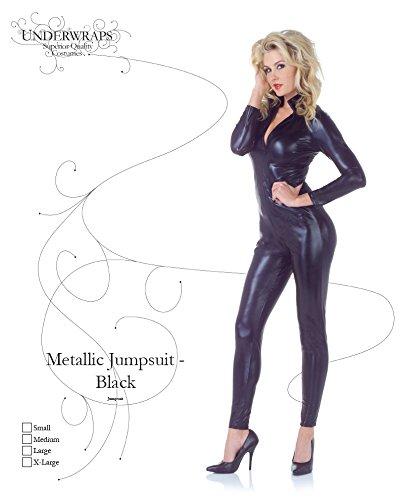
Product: Underwraps Women's Stretch Jumpsuit
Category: Clothing, Shoes & Jewelry | Costumes & Accessories | Women | Costumes & Cosplay Apparel | Costumes
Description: Full length, long sleeve stretch jumpsuit.
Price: $55.00